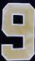
Number: 9